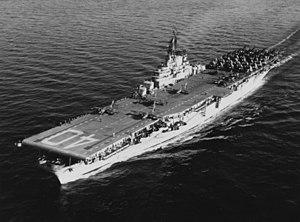
L’USS Tarawa (CV-40) est l'un des 24 porte-avions de classe Essex de l'United States Navy. En service de fin 1945 à 1960, il est nommé d'après la sanglante bataille de Tarawa qui eut lieu en novembre 1943 pendant la Seconde Guerre mondiale, opposant le Japon aux États-Unis sur le théâtre Asie-Pacifique.